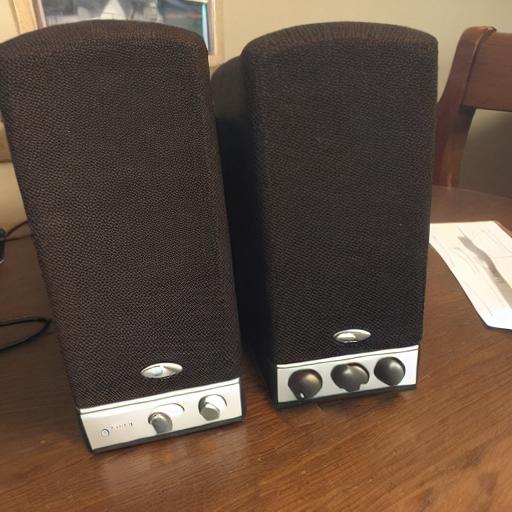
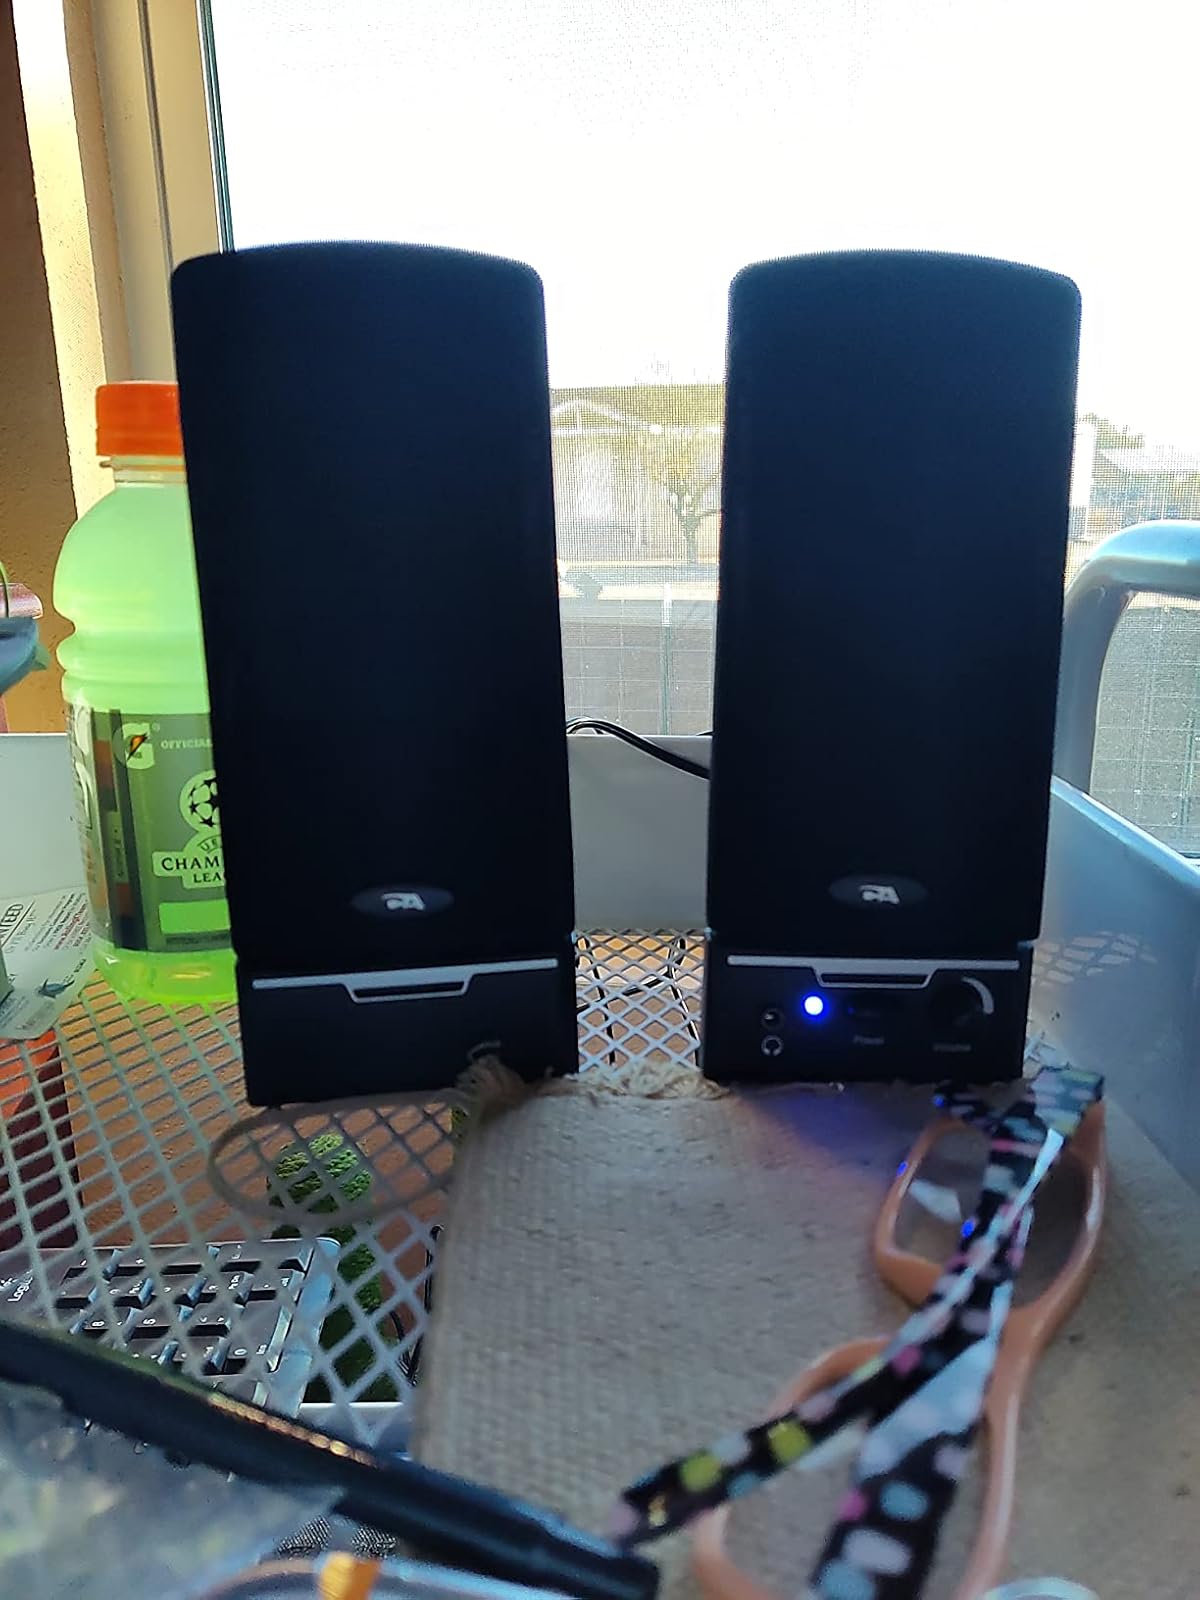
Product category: speaker
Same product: no